Electoral history of Henry McMaster

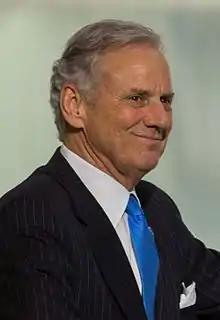
Henry McMaster 2017

Henry McMaster, a member of the Republican party, is the 117th Governor of South Carolina and assumed office January 24, 2017. He was elected the Attorney General of South Carolina, serving from 2003 to 2011, and Lieutenant Governor of South Carolina in 2014, serving from 2015 to 2017. Upon the resignation of Nikki Haley, McMaster became governor. In 2018, he was elected to a full term and he sought and he won reelection in the 2022 election. Additionally, he unsuccessfully ran for the U.S. Senate in 1986, lieutenant governor in 1990, and governor in 2010.